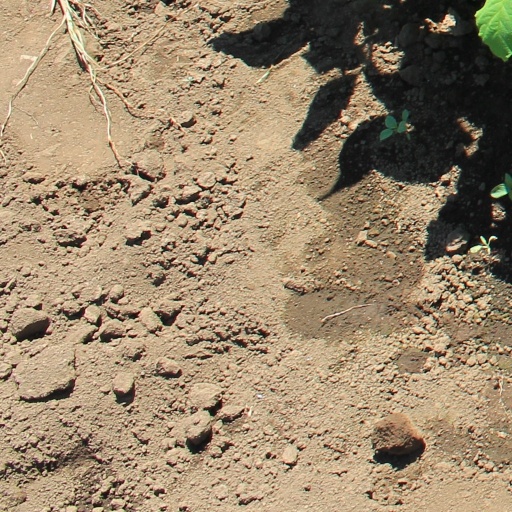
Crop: soybean